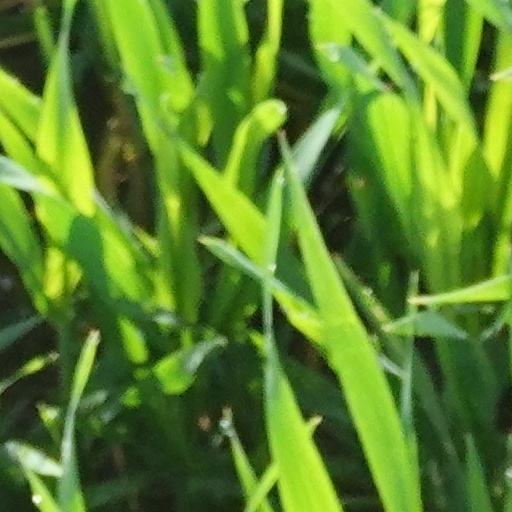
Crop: wheat